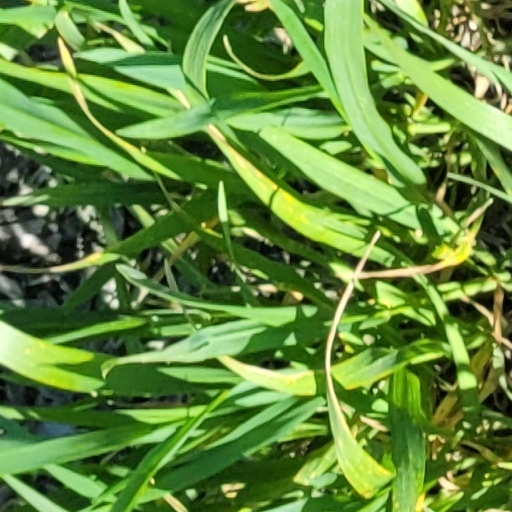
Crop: wheat